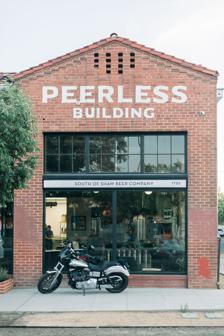
Building: Peerless Building
Country: United States of America
Year built: 1935
Building in Fresno, California Peerless Building in 2022 General information Address 1755 Broadway Street Town or city Fresno, California Country United States Coordinates 36°44′27″N 119°48′00″W / 36.740740°N 119.799970°W / 36.740740; -119.799970 Elevation 308 ft (94 m) Completed 1935 Renovated 2018 Technical details Floor area 30,000 sq ft (2,800 m 2 ) The Peerless Building , at 1755 Broadway Street in Fresno, California , was built in 1935. Originally built for pump manufacturing, sales and service, it was renovated and reopened 2018 as a mixed-use commercial space. Location The building is on the north end  of downtown Fresno , adjacent to the right-of-way of the old Union Pacific Railroad . History Formed in 1923 in Los Angeles, California , Peerless Pump was one of the original companies manufacturing deep well vertical turbine pumps for groundwater applications, particularly effective for agriculture in the San Joaquin Valley. Peerless Pump quickly expanded its operations and opened a factory in Fresno on 1225 Broadway Street, closer to central downtown. Operations moved to the former More-Pak building at Sacramento and H streets in 1930 in a lease arrangement while a permanent building was being constructed a block over. In 1935, the 30,000-square-foot Peerless Pump building was completed at 1755 Broadway Street. Peerless Pump was acquired by FMC Corp. in 1932 and continued to assemble, sell and service pumps out of the Fresno facility. In 1976 FMC Corp. sold Peerless Pump to Indian Head. In 2007, Peerless became a wholly owned subsidiary company of the Grundfos group of Denmark. By that time most operations had been consolidated to other locations. The Peerless Building was sold to a local developer and investor Nader Assemi, for whom the renovation of the building became a passion project. The building was re-opened to tenants in June 2018 and since then has grown to include retail, restaurants and office space. The renovation kept original artifacts such as manufacturing equipment and windows to keep some original character of the space. Events The building is a site for community events such as a pumpkin patch for charity and the recurring Fresno ArtHop event. References